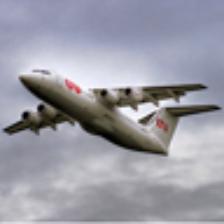
Label: NonHuman